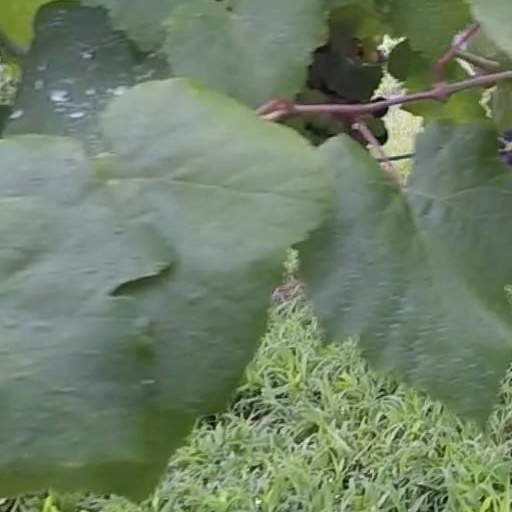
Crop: grape